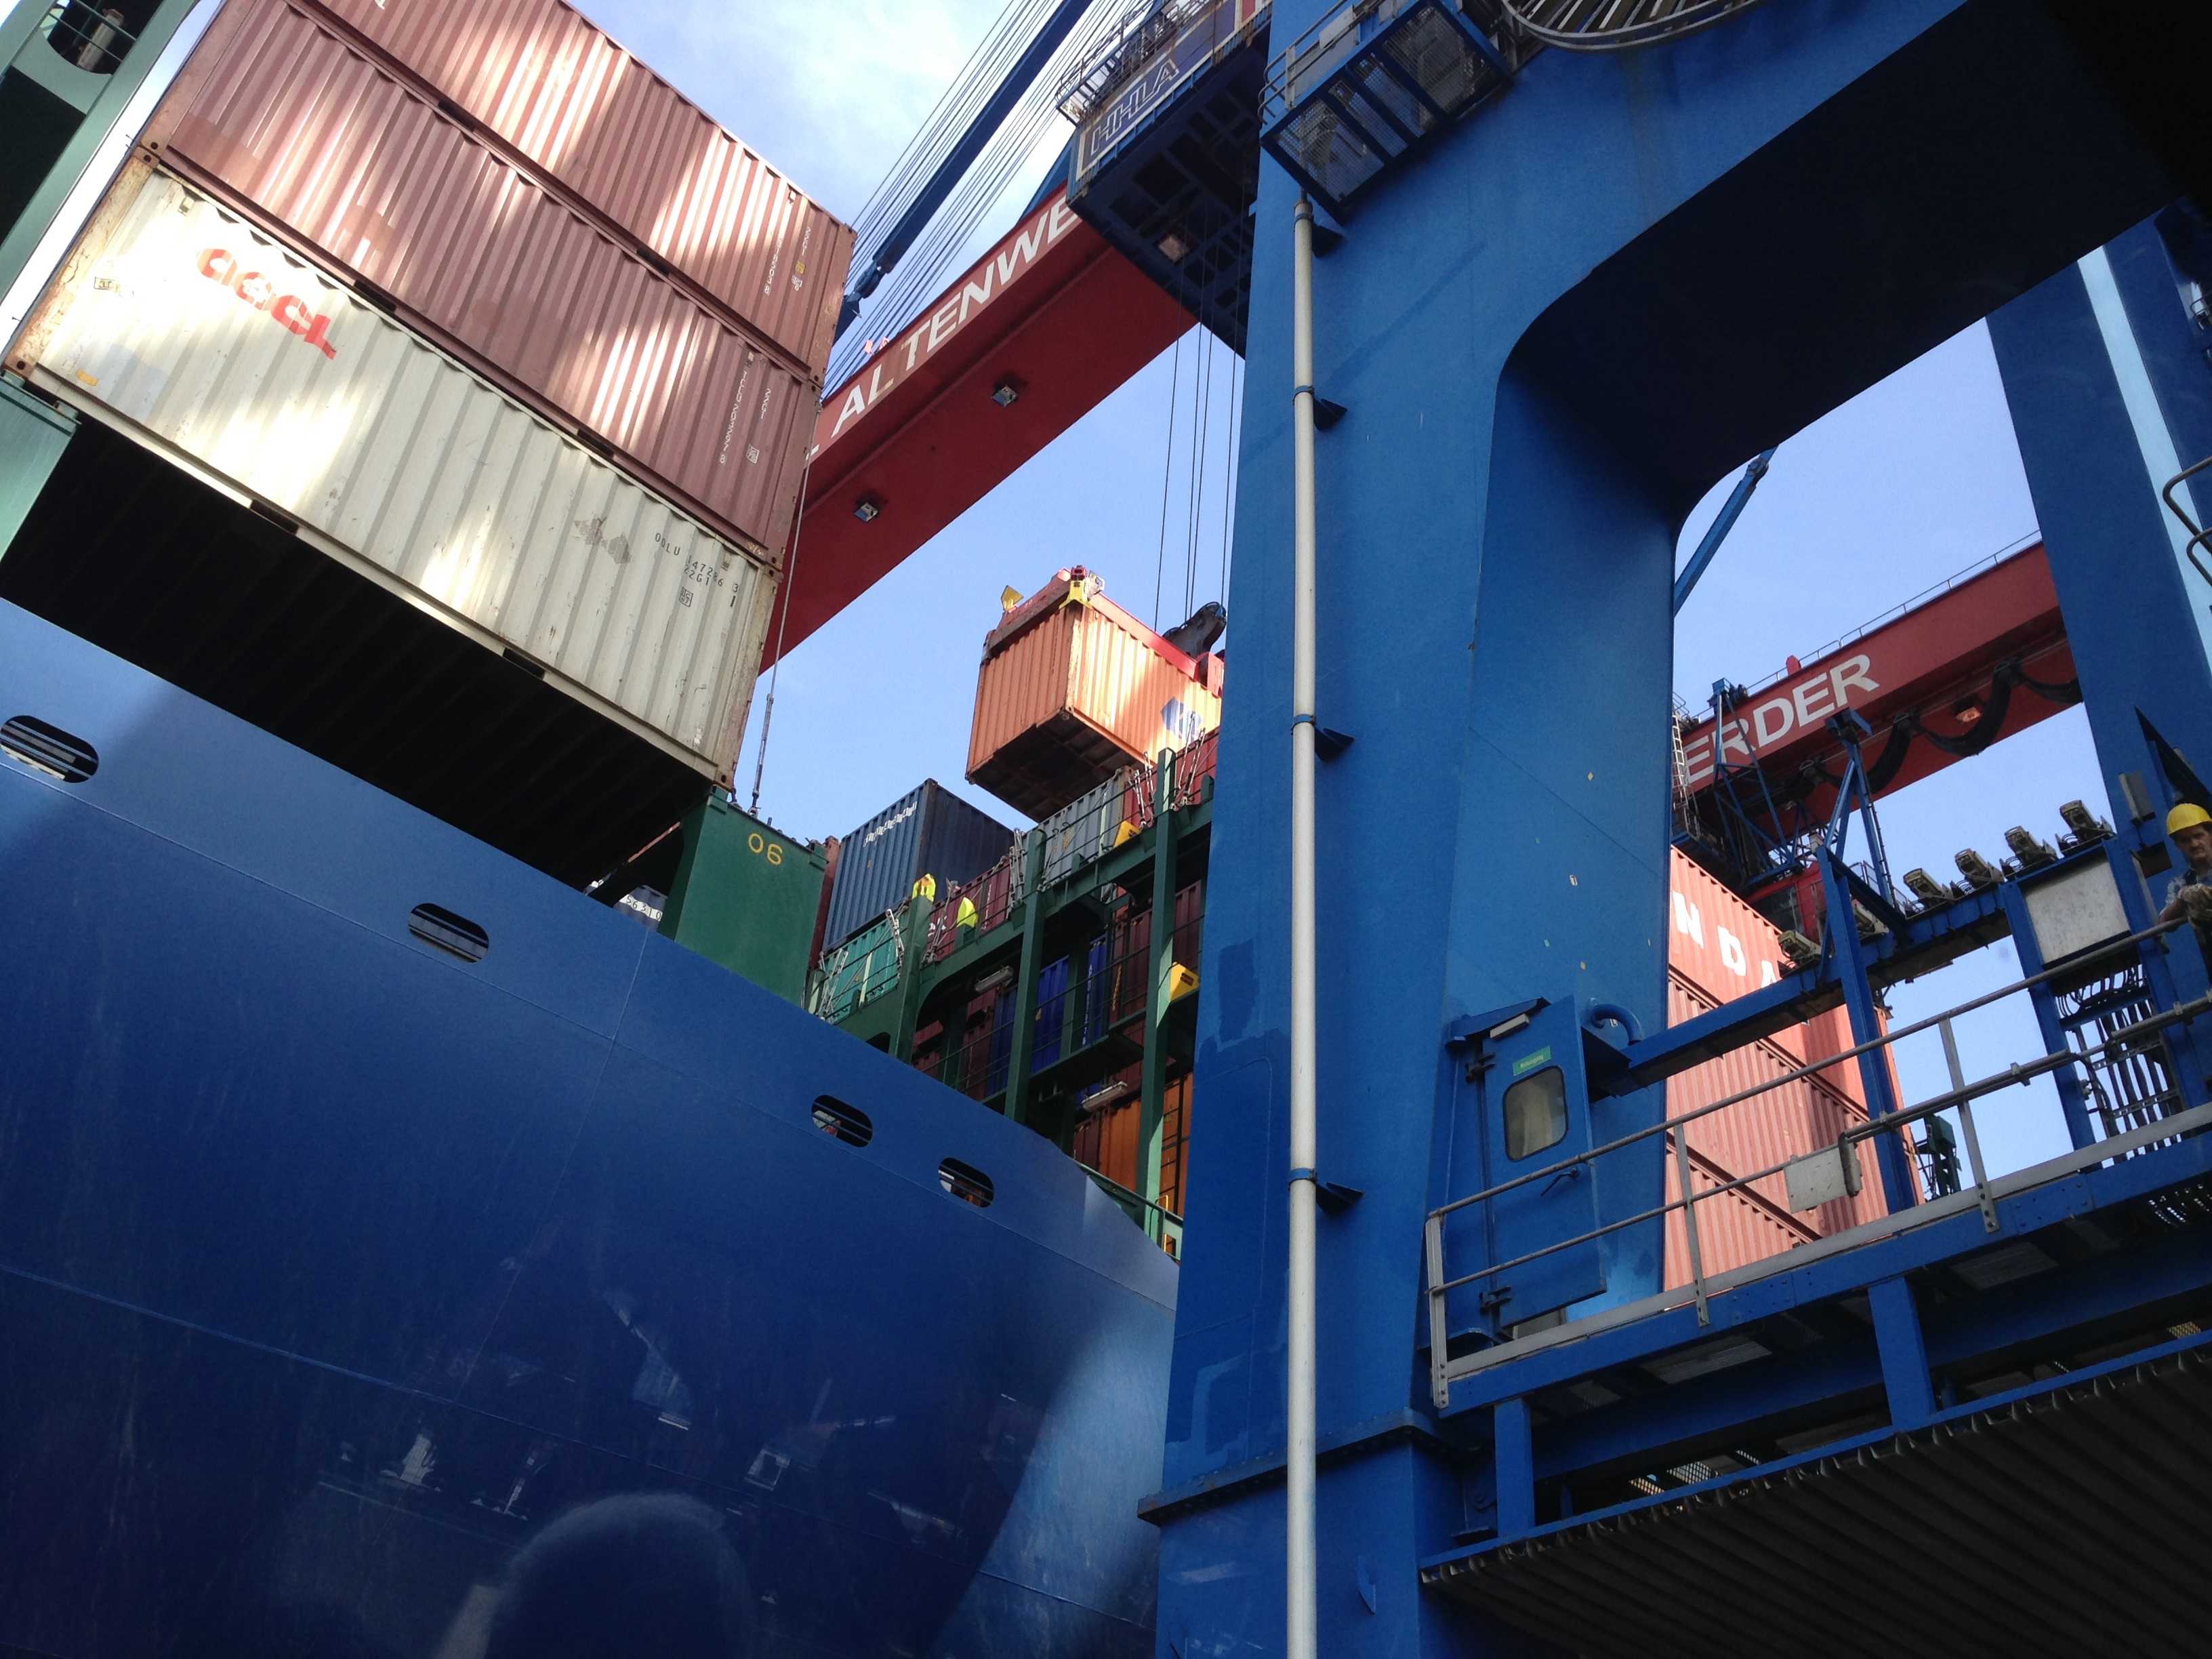
window, color, blue, port, hamburg, container loading, urban area